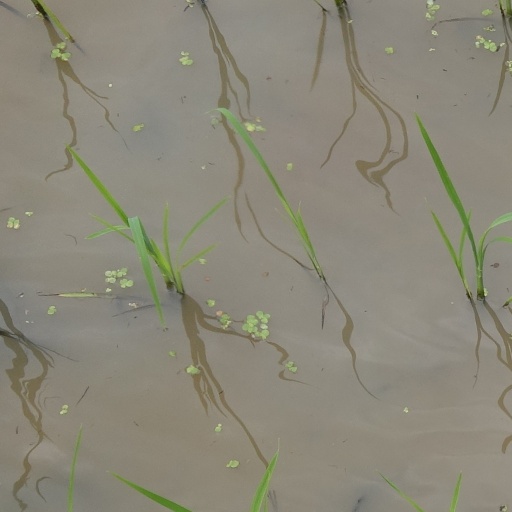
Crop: rice